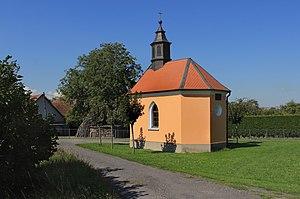
Nová Sídla est une commune du district de Svitavy, dans la région de Pardubice, en République tchèque. Sa population s'élevait à 223 habitants en 2017.